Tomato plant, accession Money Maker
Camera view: tilt-top (135 deg); turntable rotation: 210 degrees
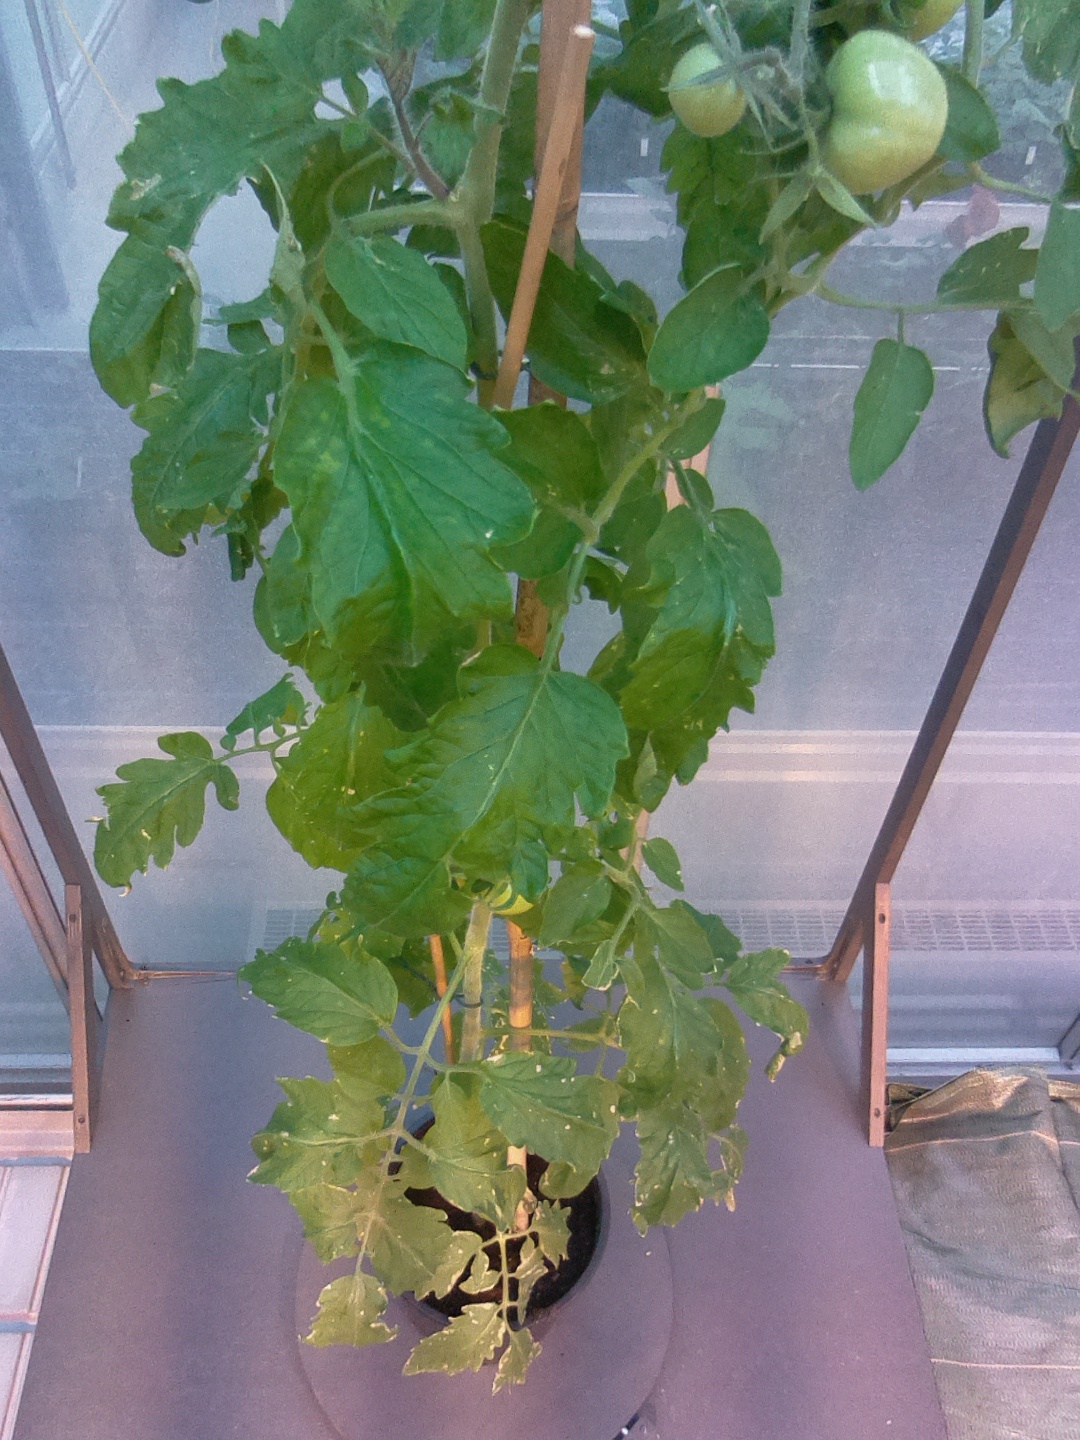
BBCH growth stage 74: 40%-50% of final fruit size